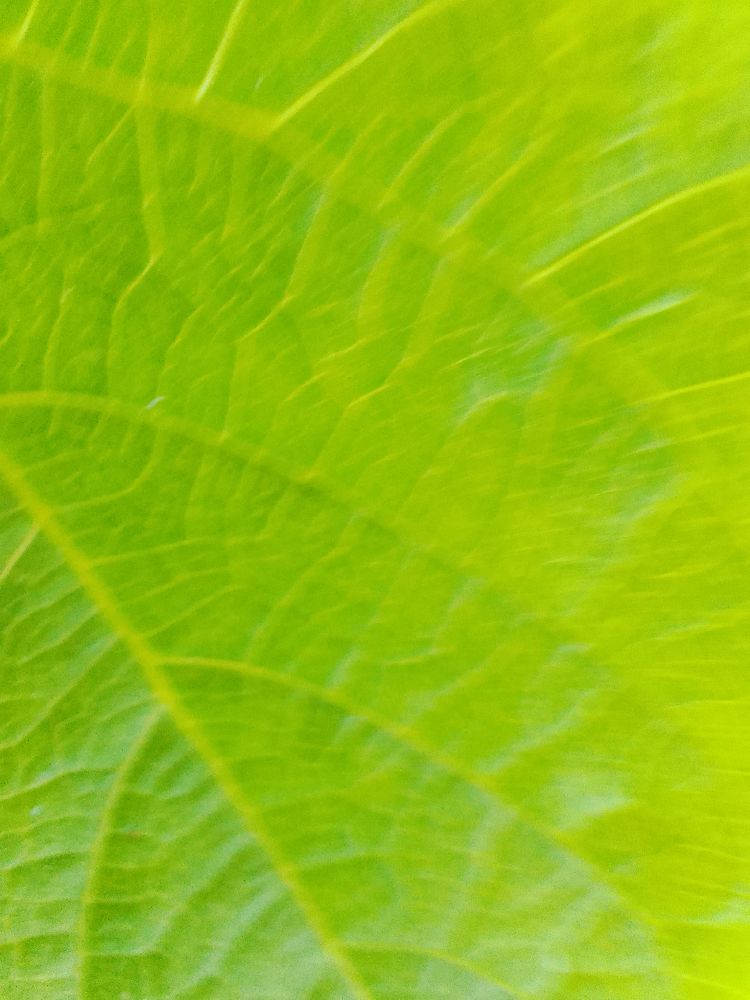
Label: healthy